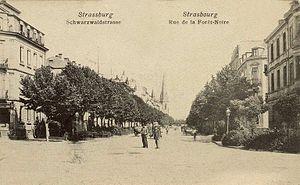
Strasbourg
La Neustadt, également appelée quartier allemand ou quartier impérial, est l'extension de la ville de Strasbourg réalisée par les autorités allemandes pendant la période de cession de l'Alsace-Lorraine.